WWE Championship

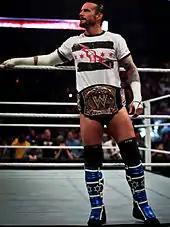
CM Punk wearing the "Spinner Belt" (2005–2013) version of the WWE Championship

When introduced in 1963, the original WWWF World Heavyweight Championship was represented by a United States championship belt that Buddy Rogers had defended in various territories prior to becoming the inaugural WWWF world champion. The center plate of this belt was an outline of the continental United States and there were two shield-shaped side plates with grapplers on them; the plates were on a red leather strap. On the center plate, there was a circle flanked by grapplers, and the circle was designed to contain a photograph of the titleholder. Above the circle was a shield with an eagle atop it with stars on opposite sides of the shield. The caption "World's Champion" was added below the circle. This title belt was worn by the inaugural champion Buddy Rogers in 1963 and the second champion Bruno Sammartino.